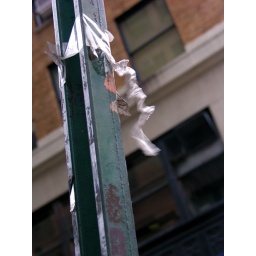
Piece of paper on parking pole in Soho